Marcos Chaves

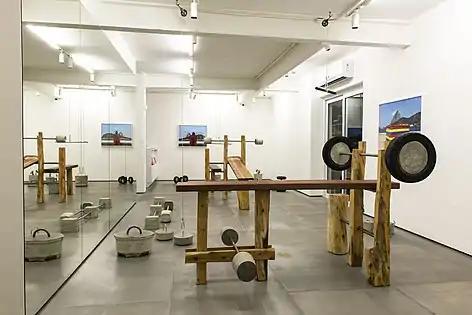

This work is an installation made of wooden, metal, concrete and plastic elements: sculptures of gym and weight lifting equipment. Inspired by the public open-air gyms of Rio de Janeiro, the work is a comment on the social structures which produce a form of living together and social cohesion which public services for all, allow for.